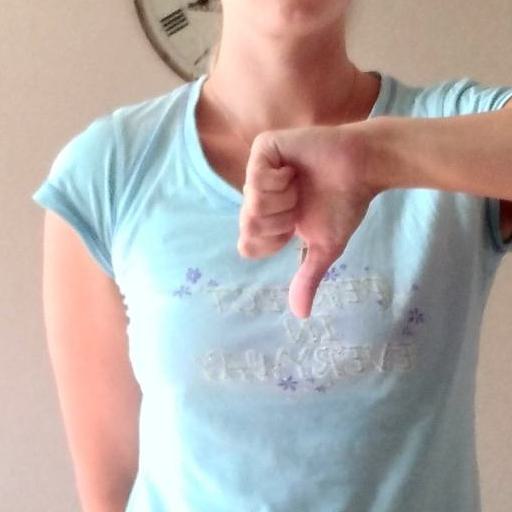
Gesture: dislike